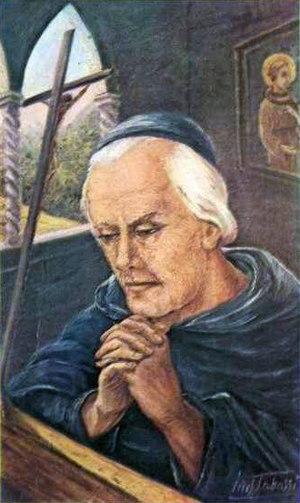
Thomas de Celano, né vers 1190 à Celano et mort vers 1260 à Tagliacozzo en Italie, est un religieux franciscain et le premier hagiographe de François d'Assise et de Claire d'Assise.